Christian Vázquez (actor)

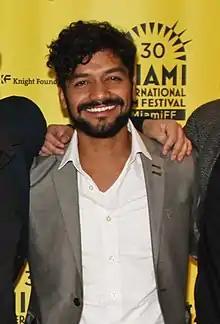
Vázquez at the 2013 Miami International Film Festival

Christian Vázquez (born in Guadalajara, Jalisco, Mexico) is a Mexican actor; best known in his native country for his multiple roles in Mexican films. Vázquez studied performing arts at the University of Guadalajara. He started working as a waiter in a hotel and later began his acting career doing television commercials for different brands.